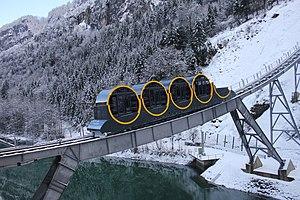
Le funiculaire Schwyz-Stoos est un funiculaire suisse qui relie le fond de la Muotatal au village de Stoos, dans le canton de Schwytz. Inauguré le 15 décembre 2017, il remplace un funiculaire plus ancien ouvert en 1933. Avec un dénivelé de 744 mètres et une longueur de voie de 1 740 mètres, il est le funiculaire ouvert au public présentant la pente la plus forte du monde, avec un maximum de 110 %.